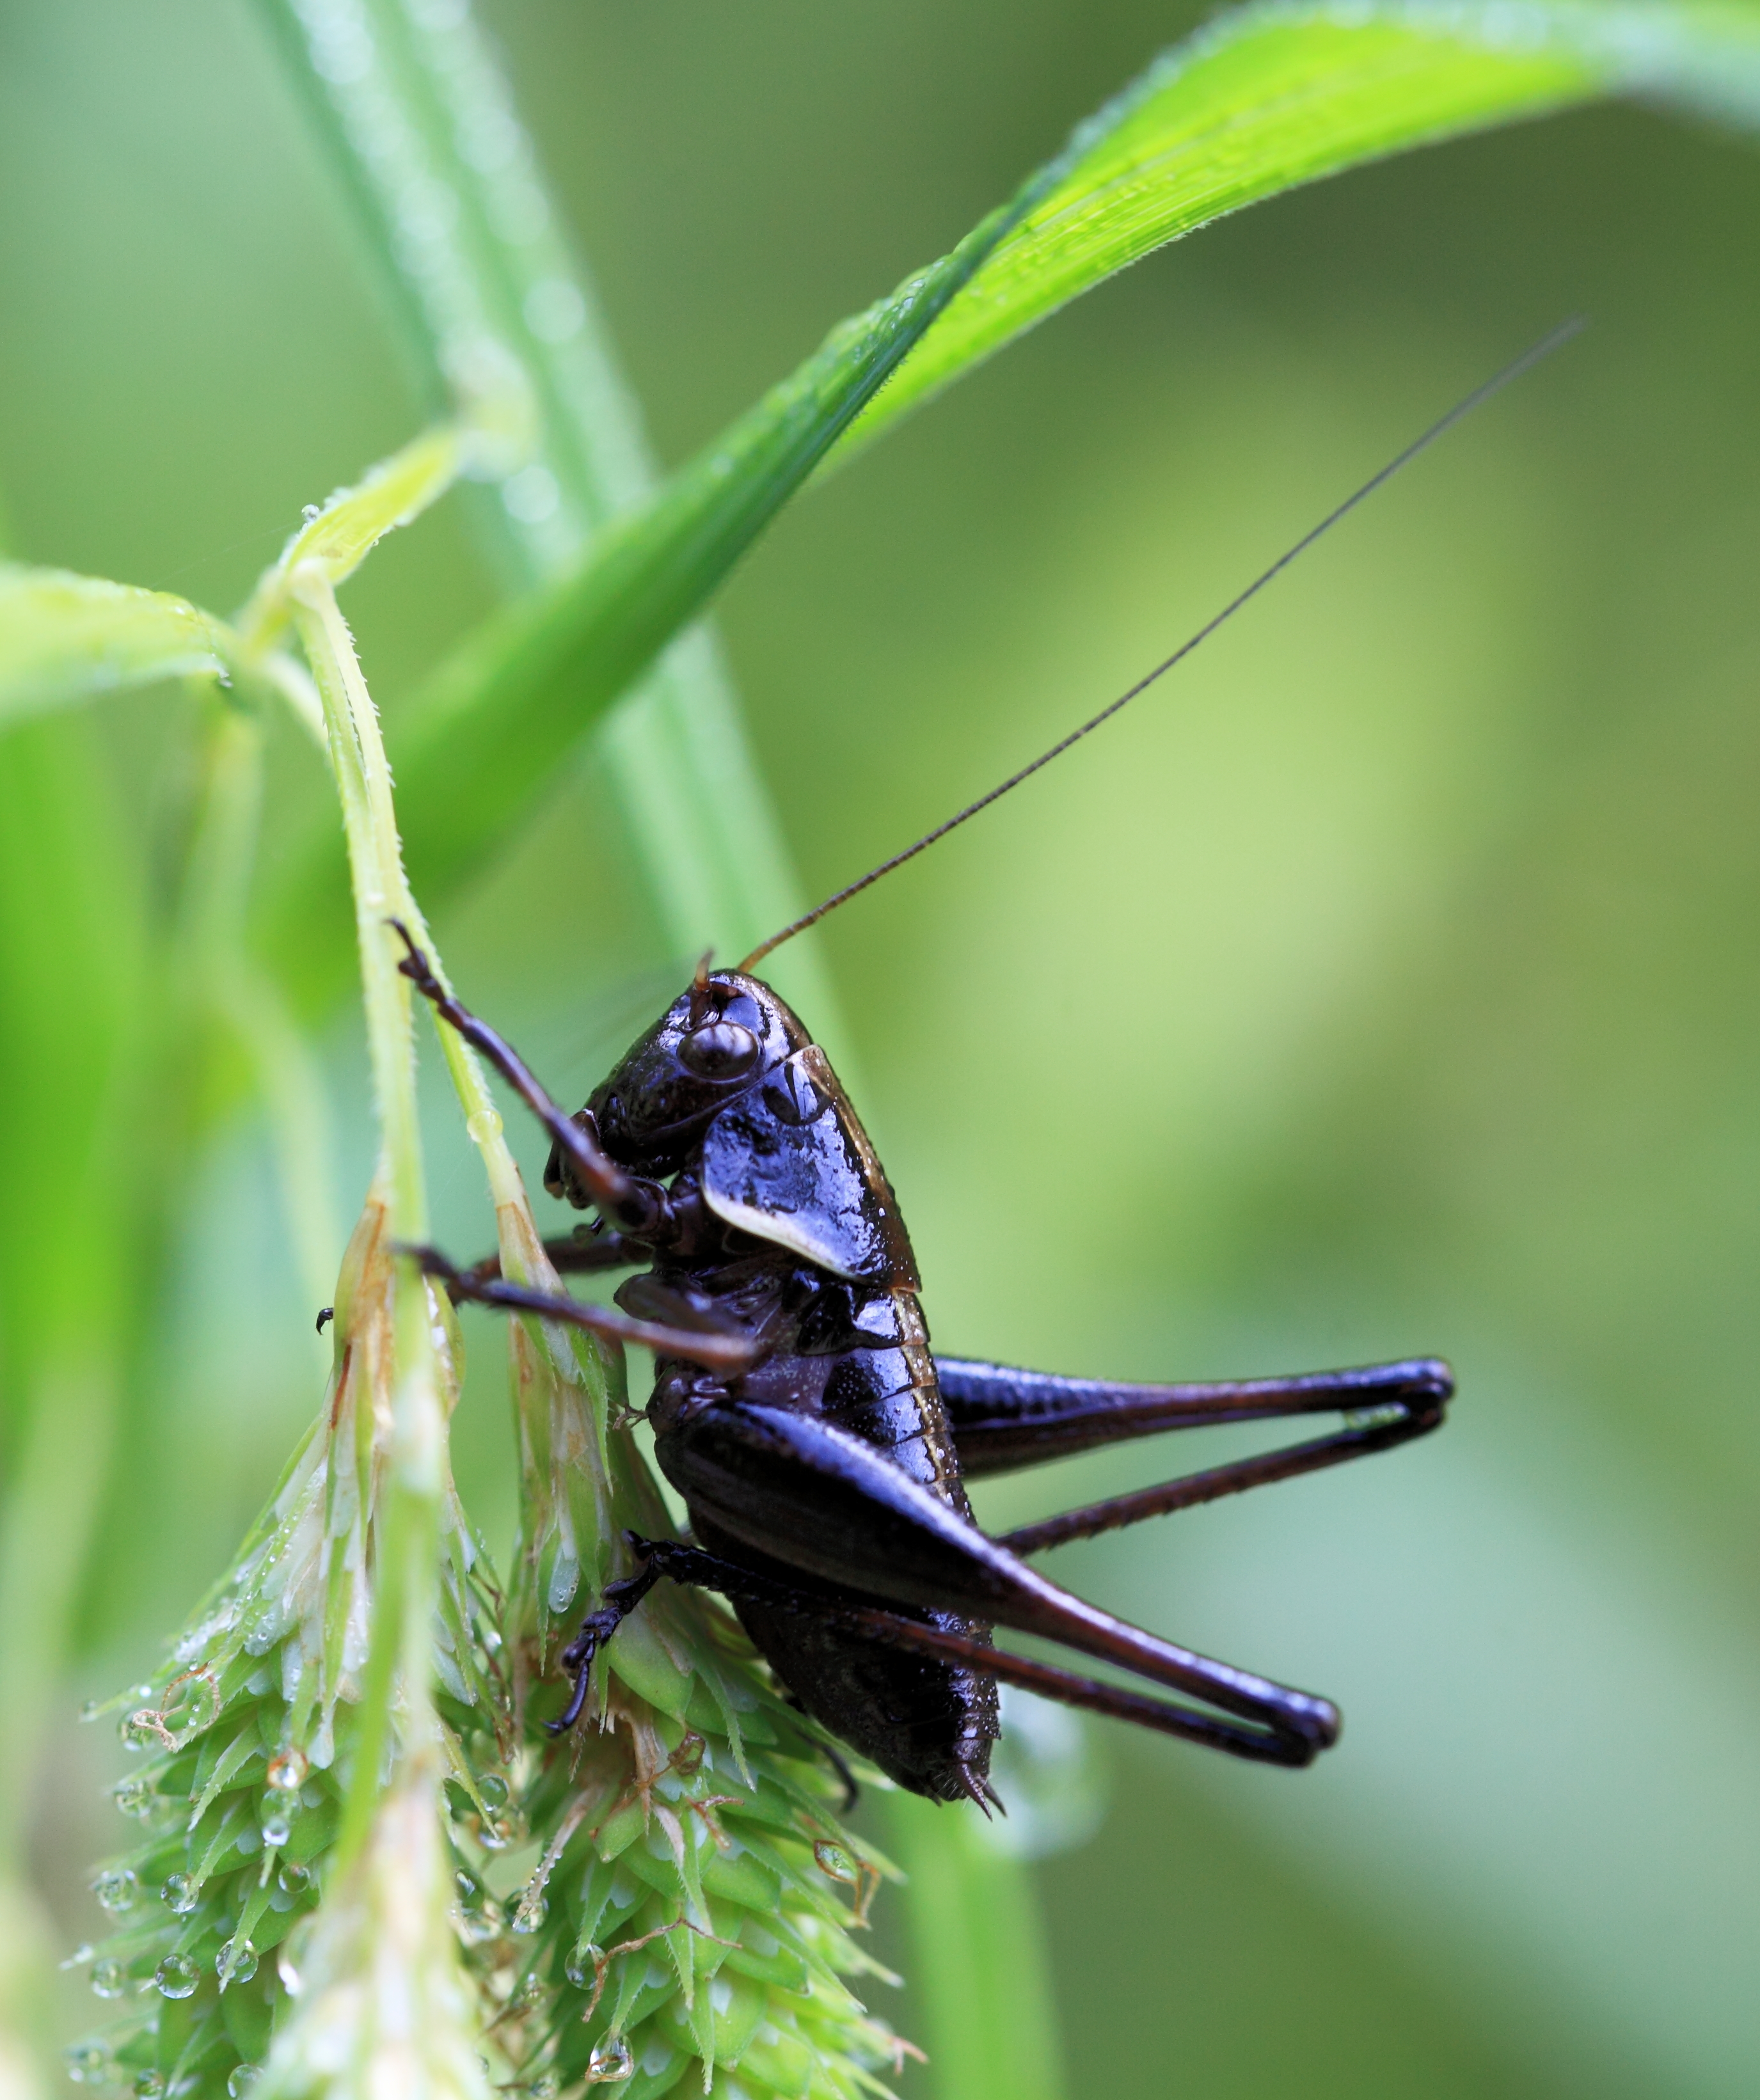
nature, photography, flower, fly, green, high, insect, fauna, invertebrate, close up, 5d, hires, markii, nectar, hi, res, resolution, macro photography, arthropod, engelhardti, eobiana, taxonomy binomial eobianaengelhardti, plant stem